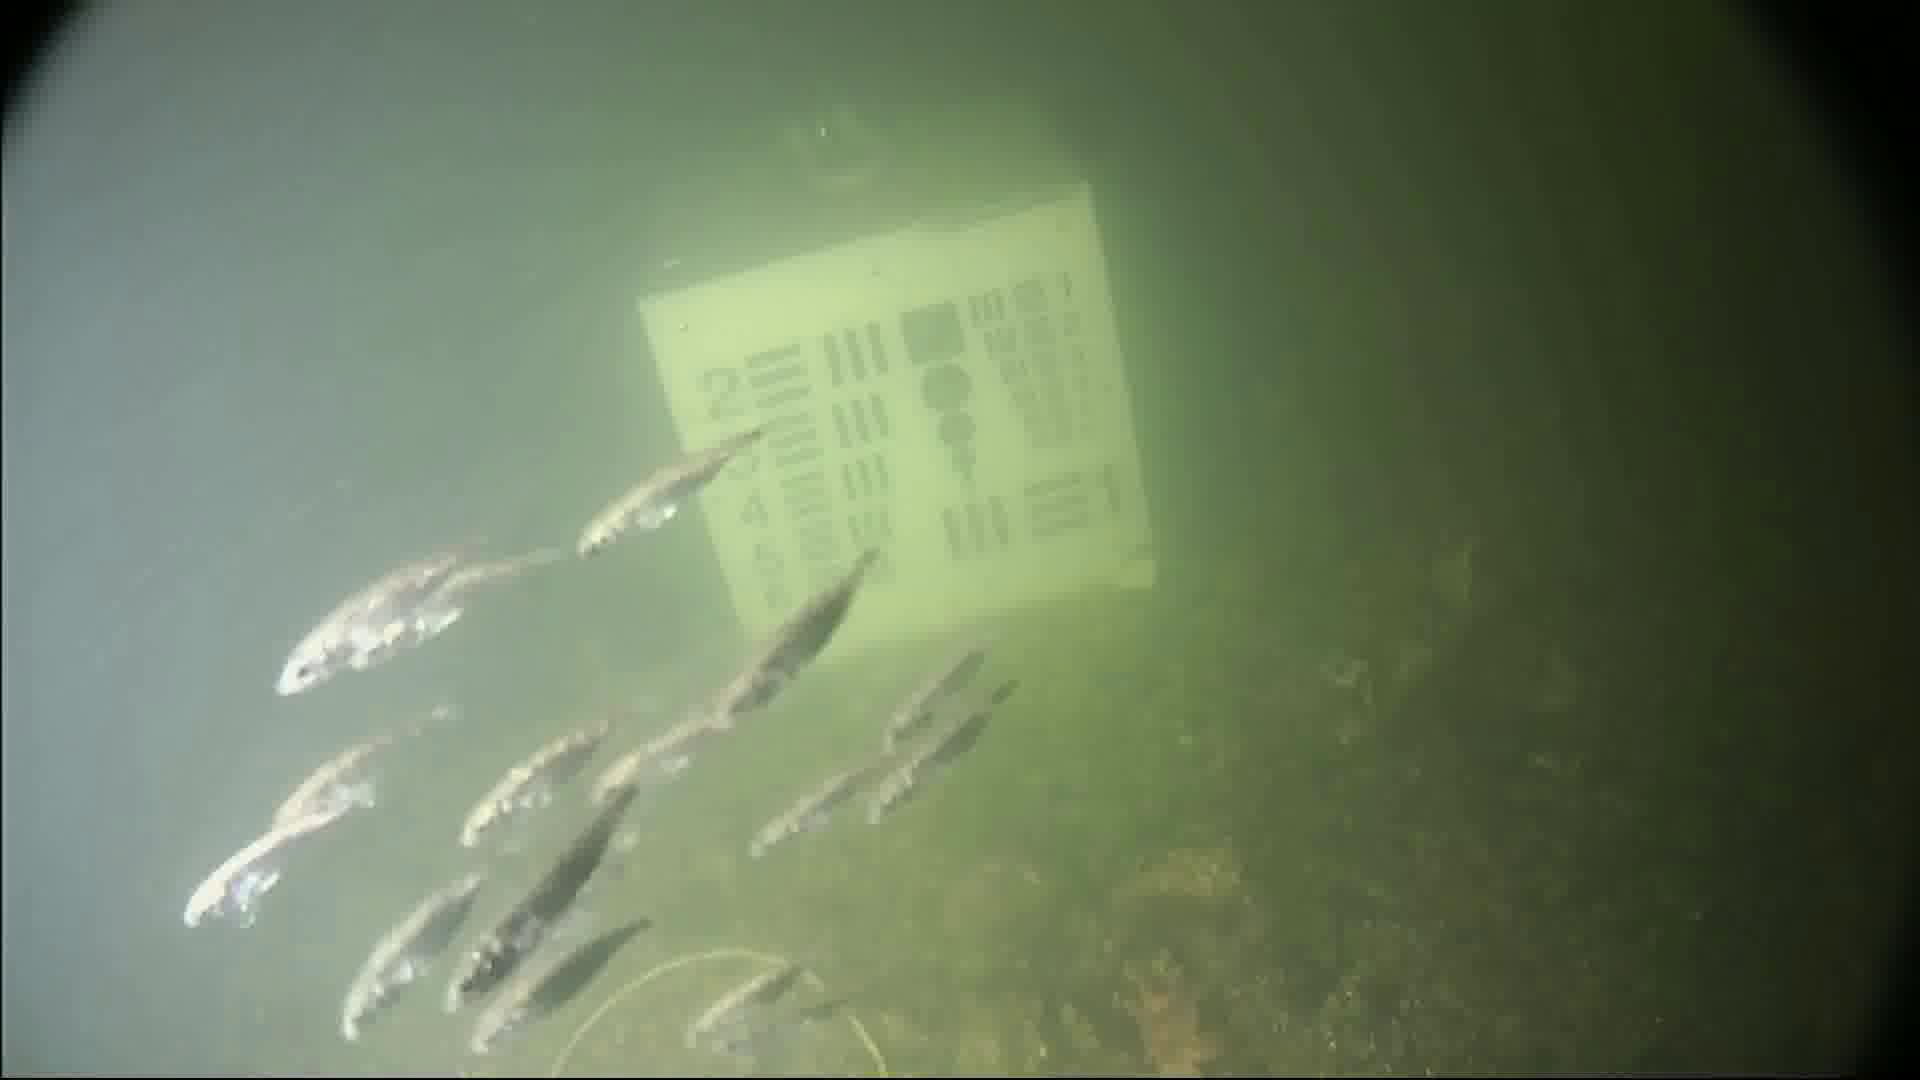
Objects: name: small_fish
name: starfish